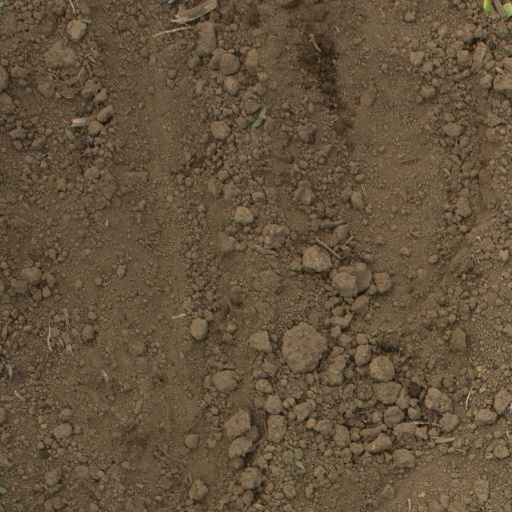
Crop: Jerusalem artichoke